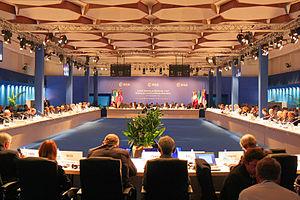
L’Agence spatiale européenne, le plus souvent désignée par son sigle anglophone ESA, est une agence spatiale intergouvernementale coordonnant les projets spatiaux menés en commun par une vingtaine de pays européens. L'agence spatiale, qui par son budget est la troisième agence spatiale dans le monde après la NASA et l'Administration spatiale nationale chinoise, a été fondée le 31 mai 1975. Les activités de l'agence couvrent l'ensemble du domaine spatial : les sciences avec l'astrophysique, l'exploration du Système solaire, l'étude du Soleil et la physique fondamentale ; l'étude et l'observation de la Terre avec des satellites spécialisés ; le développement de lanceurs ; les vols habités à travers sa participation à la Station spatiale internationale et à Orion ; la navigation par satellite avec le programme Galileo ; les télécommunications spatiales pour lesquelles l'agence finance la mise au point de nouveaux concepts ; la recherche dans le domaine des technologies spatiales. L'ESA participe également à des programmes spatiaux initiés par d'autres agences spatiales.